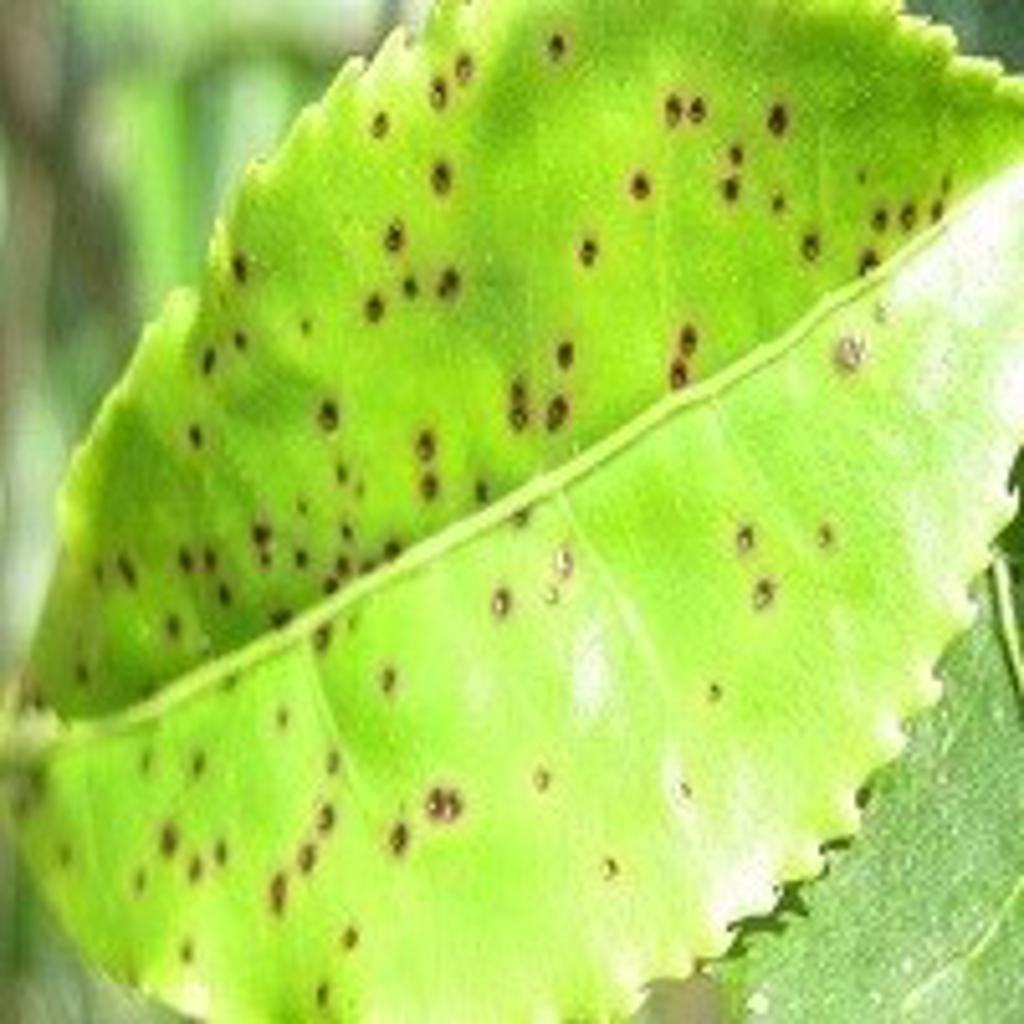
Label: Tea red scab